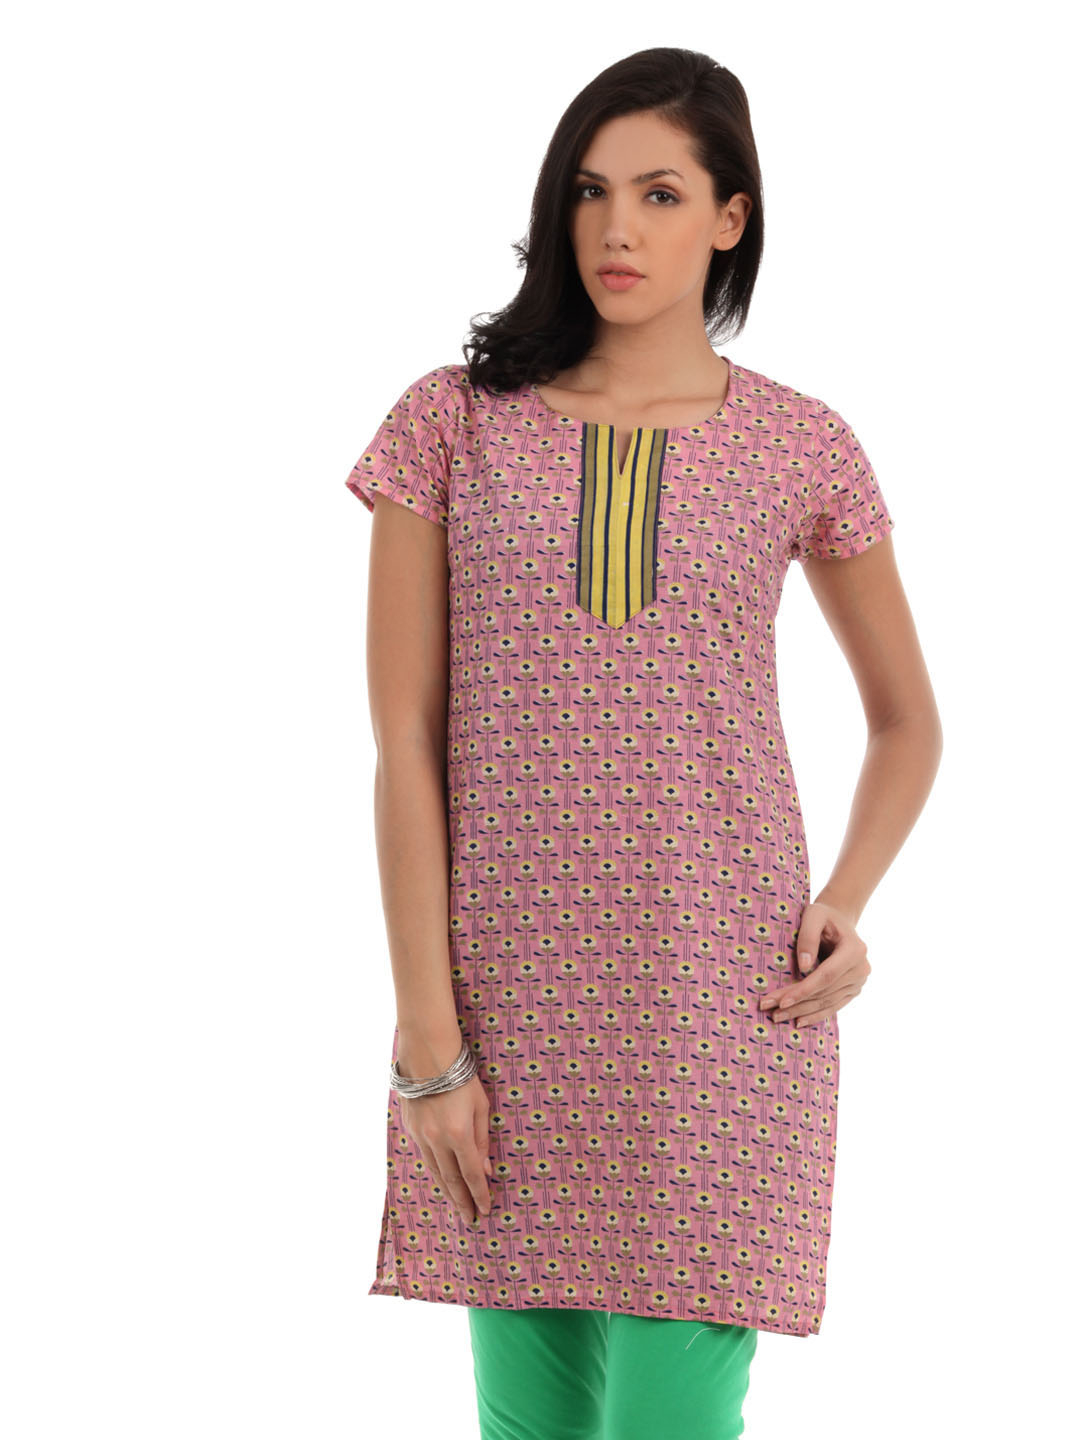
Vishudh Women Pink Printed Kurta
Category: Apparel / Topwear / Kurtas
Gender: Women
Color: Pink
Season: Summer 2012
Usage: Ethnic